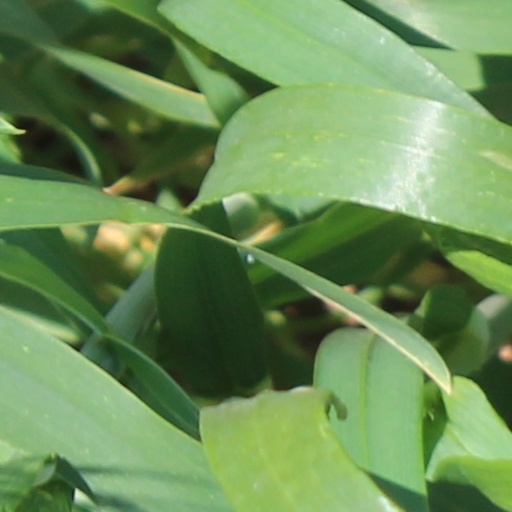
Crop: wheat